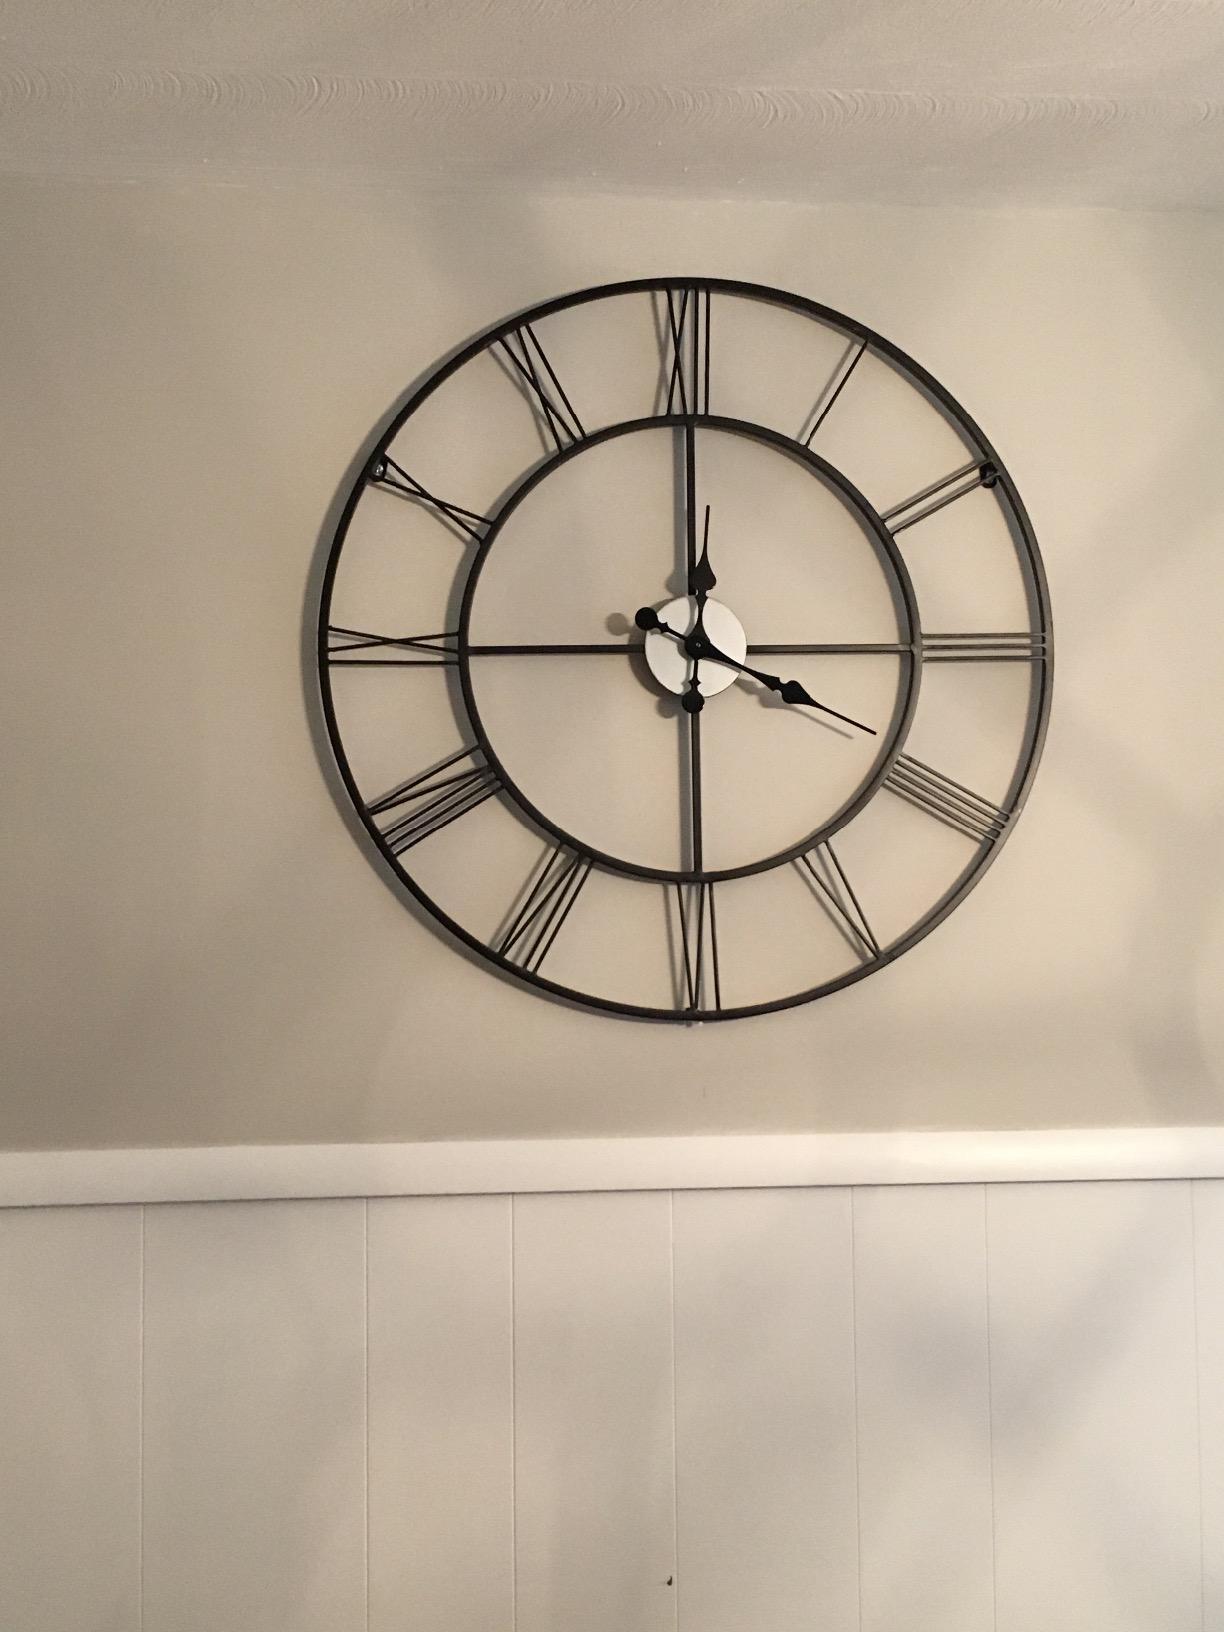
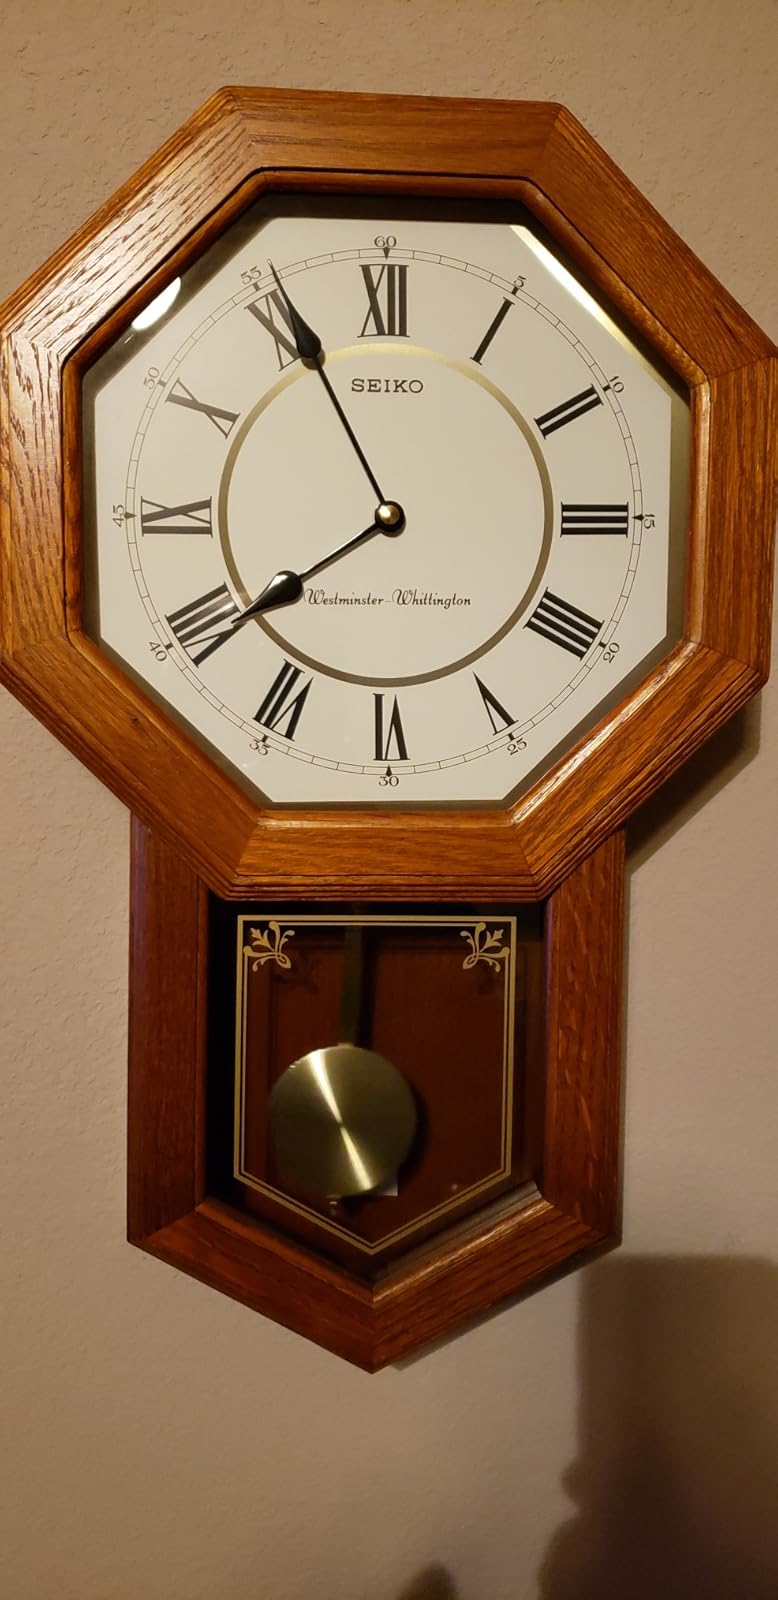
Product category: clock
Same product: no